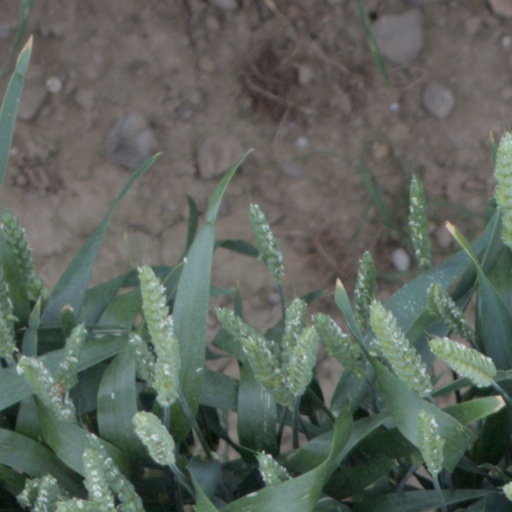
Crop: wheat